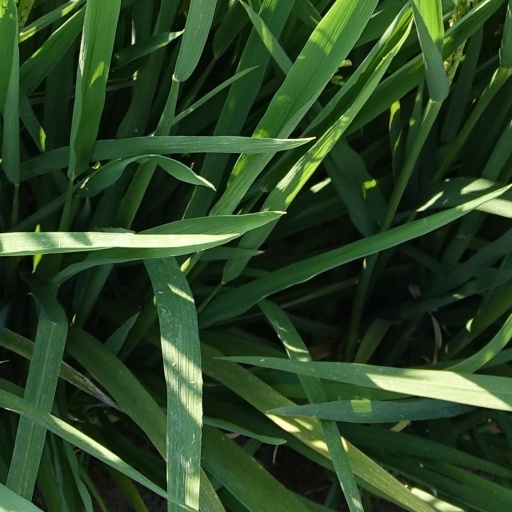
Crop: rice